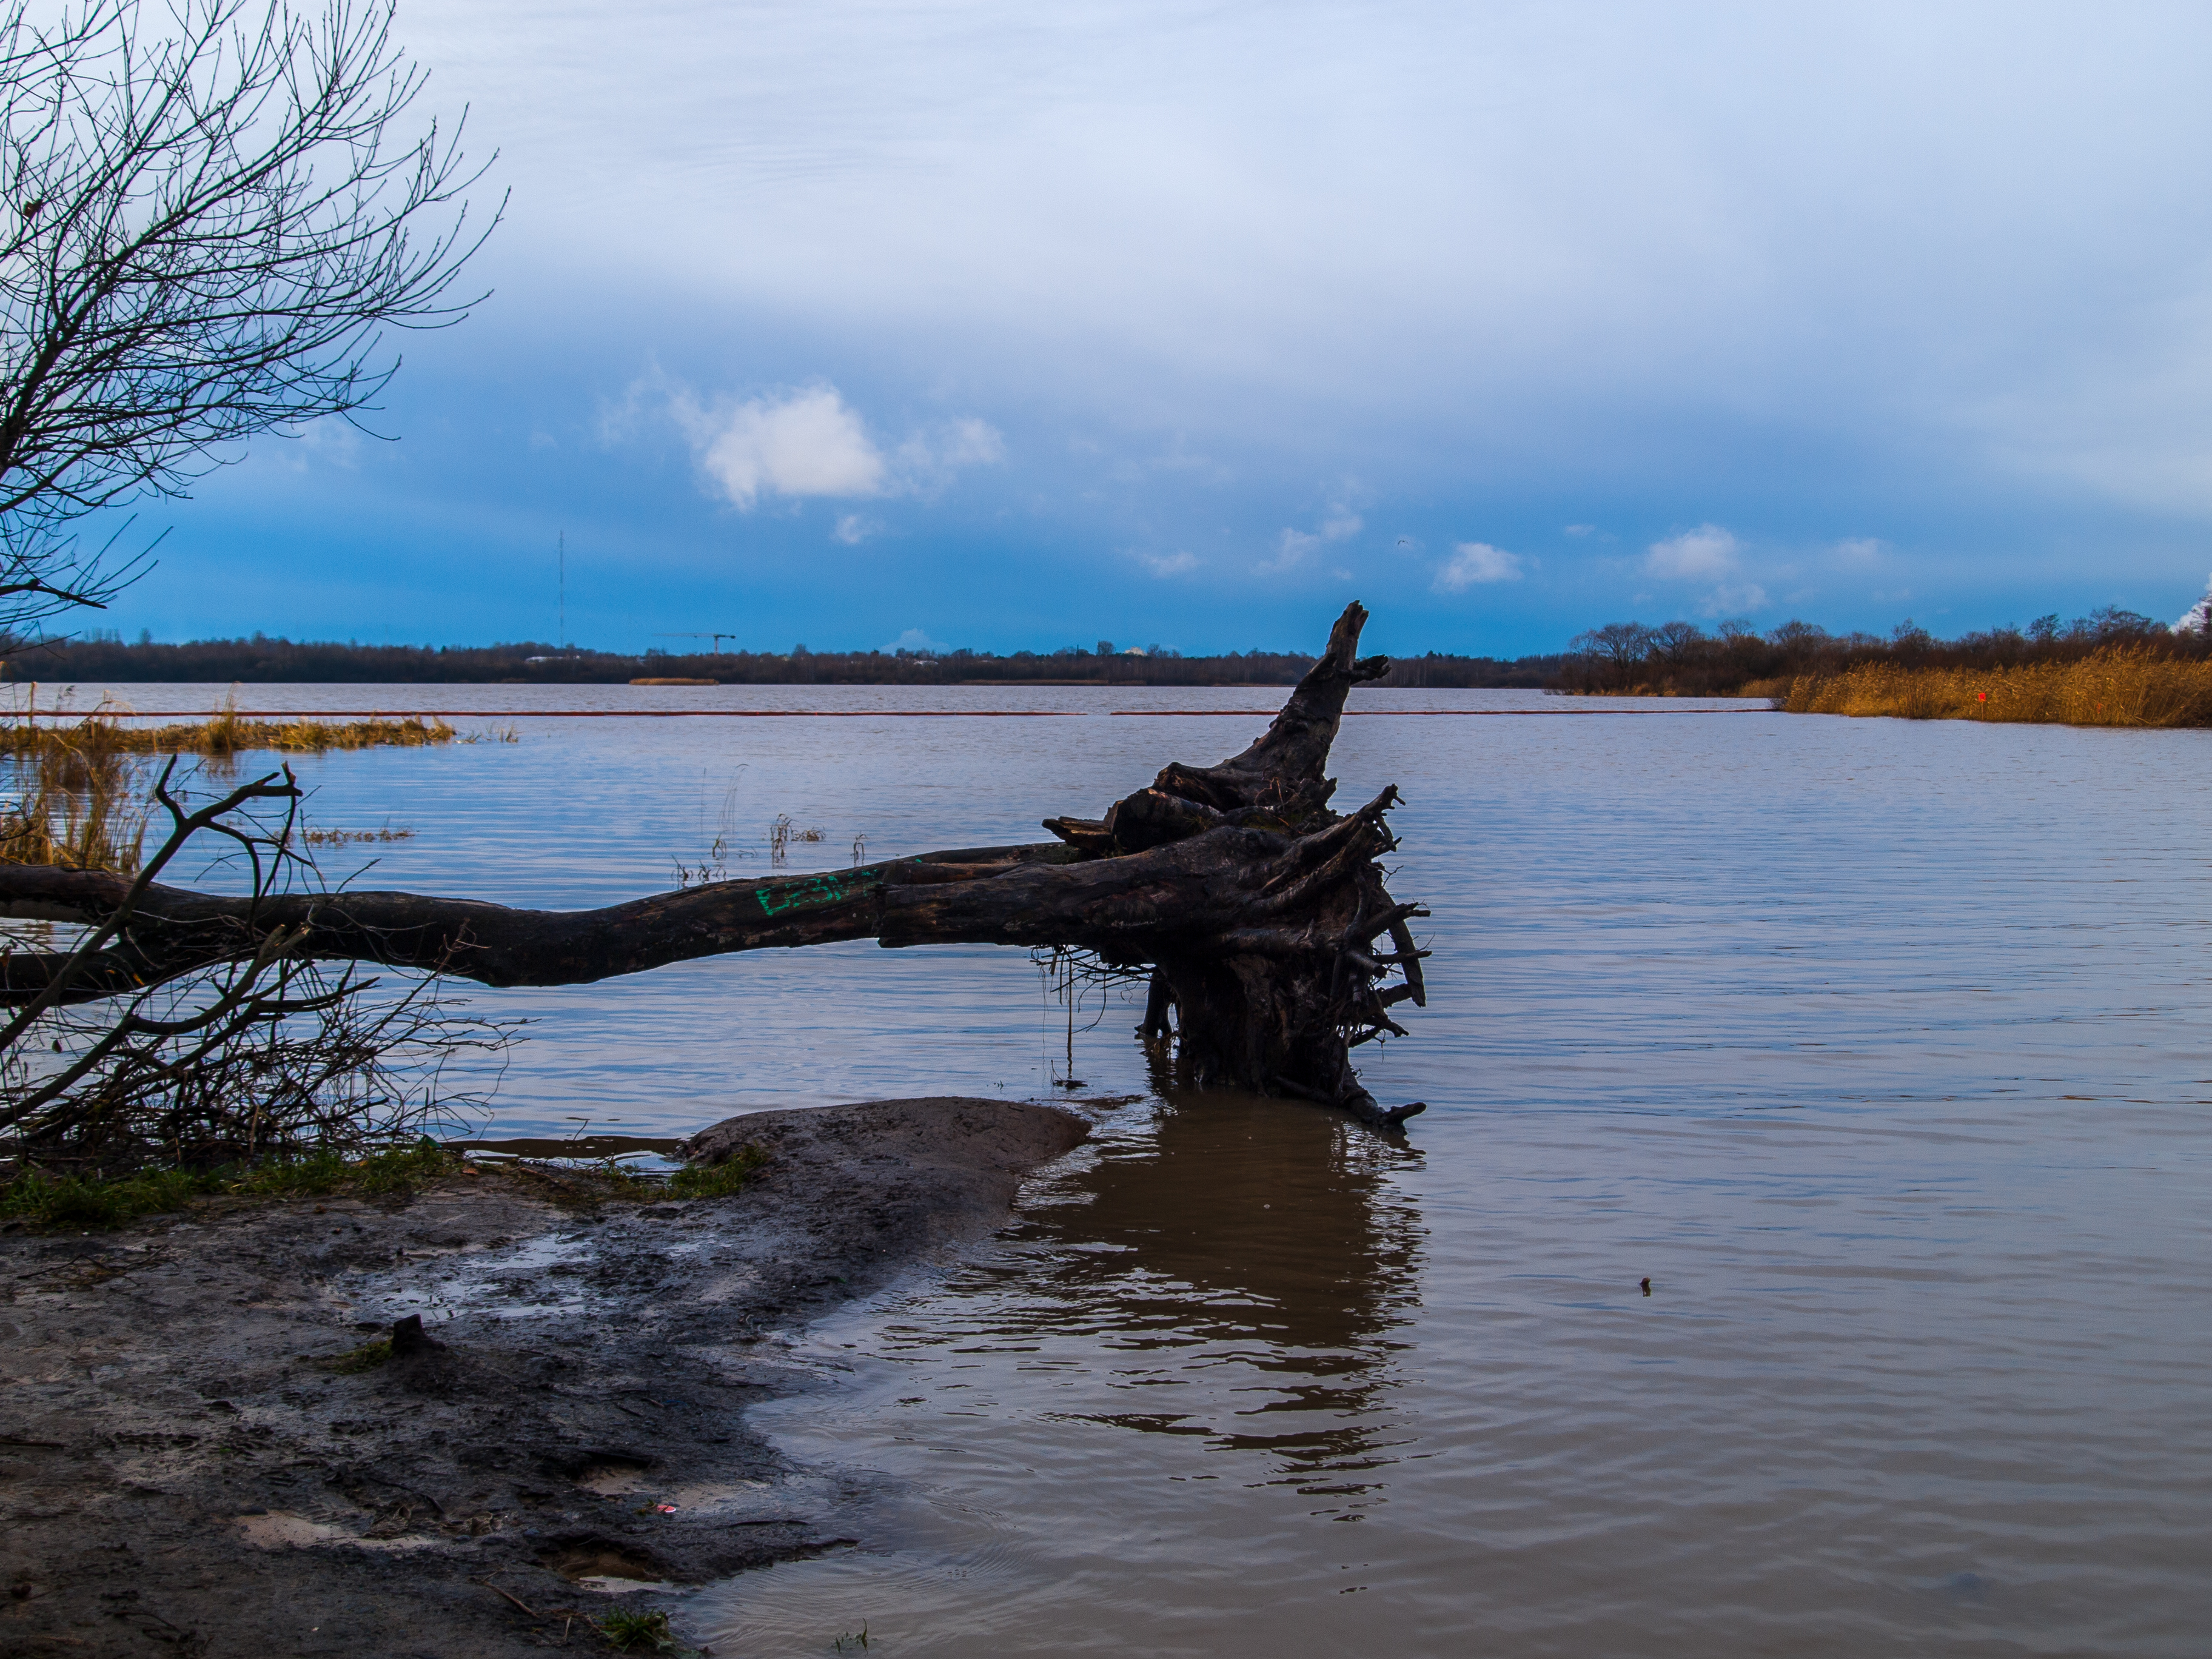
images, cloud, water, sky, plant, tree, wood, natural landscape, branch, lake, trunk, watercourse, coastal and oceanic landforms, bank, beach, landscape, twig, driftwood, horizon, wetland, shore, forest, marsh, coast, lacustrine plain, rock, wildlife, reservoir, winter, tidal marsh, ocean, nature reserve, lake district, floodplain, reflection, bay, loch, bog, pond, sound, inlet, tropics, bayou, channel, sea, swamp